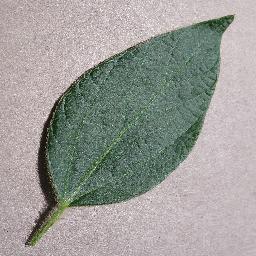
Label: Soybean___healthy